Anatolian Black cattle

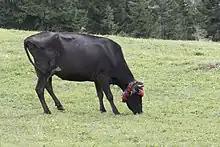
Anatolian Black grazing in Şalpazarı, Trabzon

The Anatolian Black (Turkish: "Yerli Kara"), also known as Native Black Cattle, is a breed of cattle that originated in Anatolia, in what is now Turkey. They are used in dairy production, meat production, and as draught animals on small farms. They are primarily raised in central Turkey.